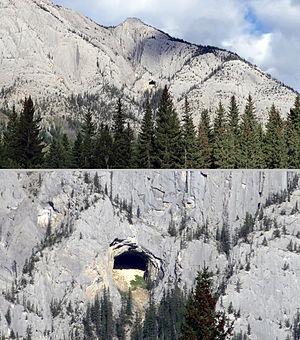
Ceci est une liste de grottes au Canada incomplète. Certaines grottes parmi les plus remarquables se trouvent dans l'Ouest du Canada et dans certaines parties du sud de l'Ontario où le calcaire prédomine.